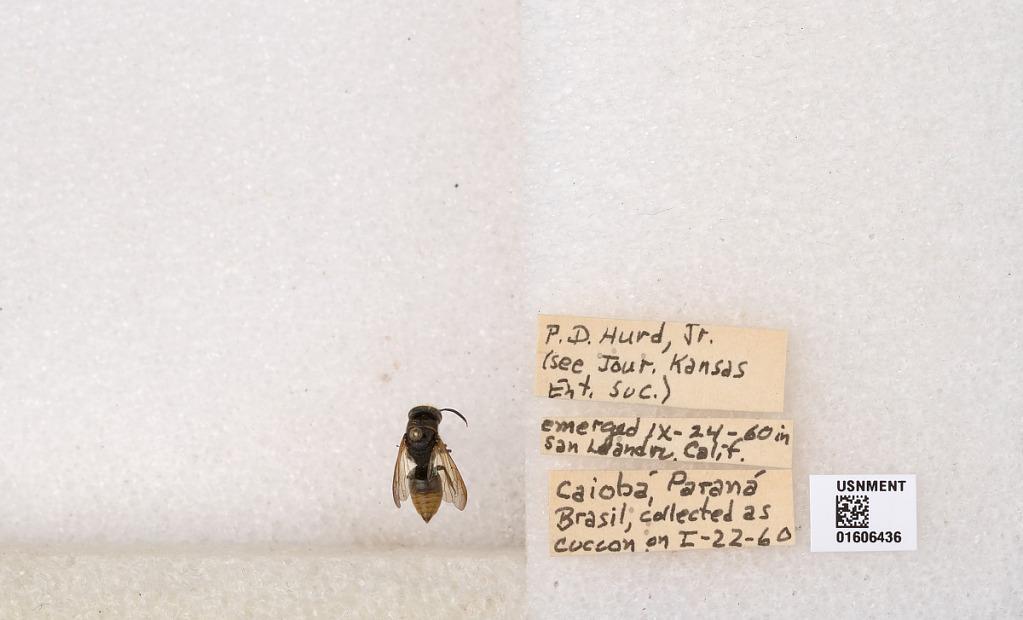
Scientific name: Xylocopa (Neoxylocopa) brasilianorum (Linnaeus)
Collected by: P. Hurd
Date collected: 1960-1-22
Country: Brazil
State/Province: Parana
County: Matinhos
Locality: Caioba